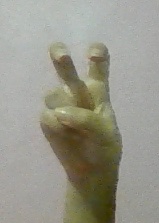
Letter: toot